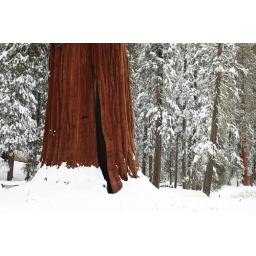
I thought this tree stood out - red bark against snowy backdrop